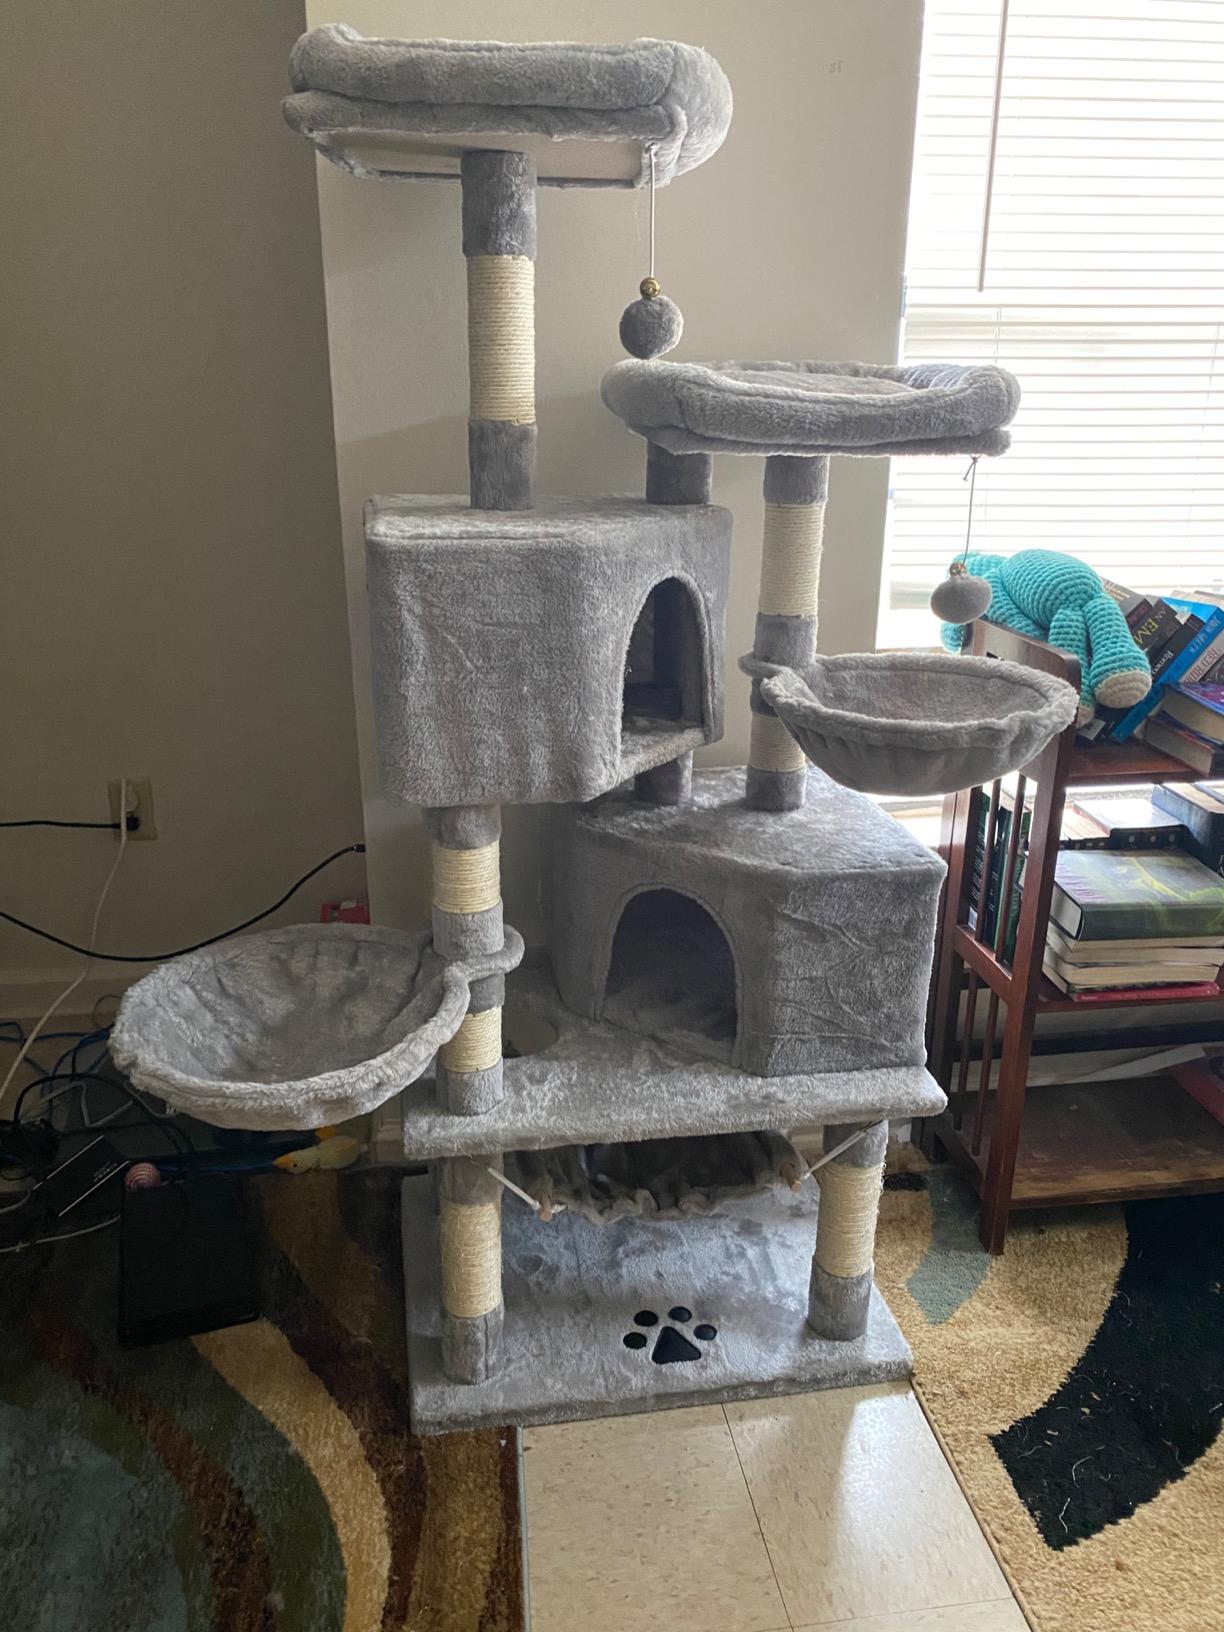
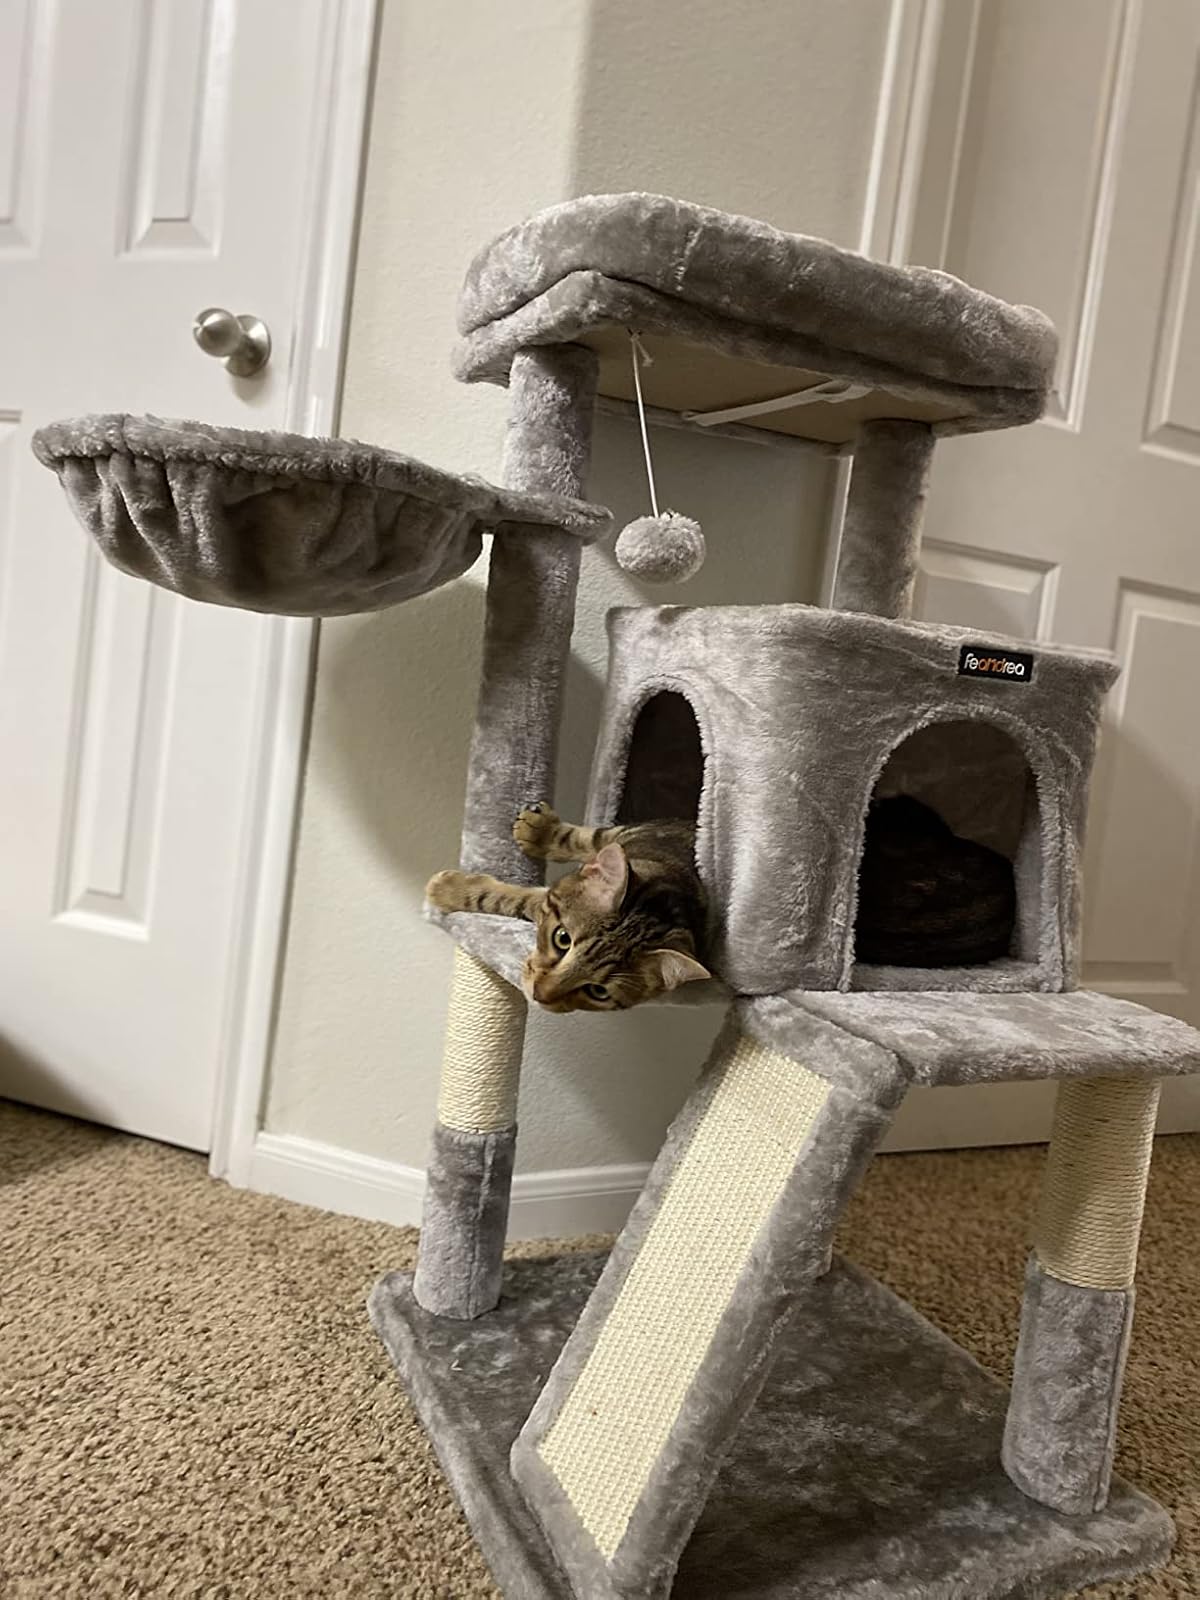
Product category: items_cat tree
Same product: no